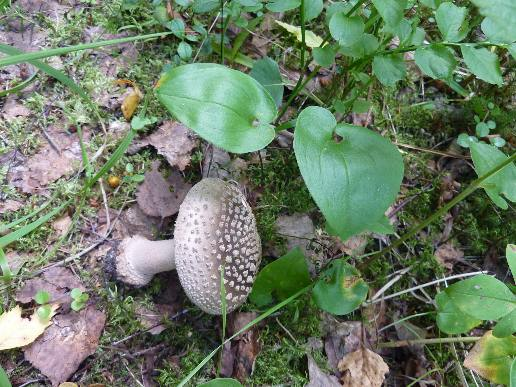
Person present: No